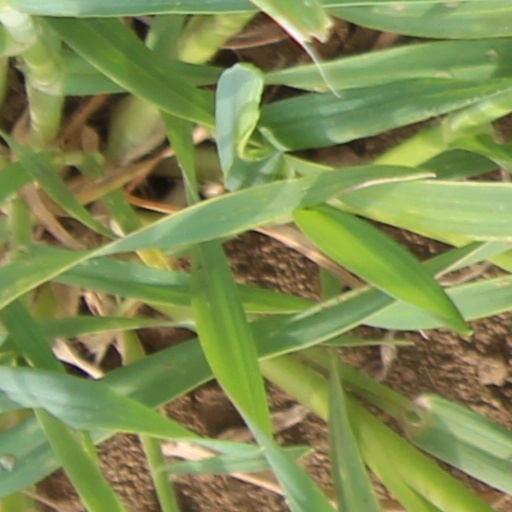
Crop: wheat